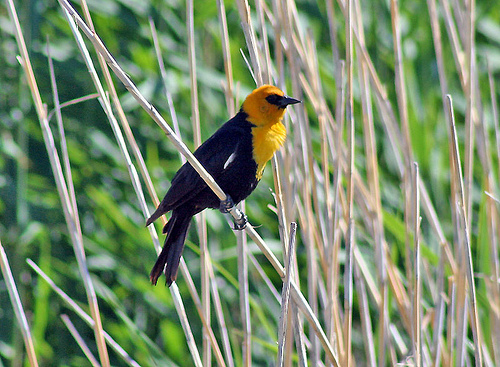
this is a black bird with a yellowish orange head and chest and a sharp black bill.
a bird with an orange head and breast with black covering the rest of its body.
bird has black body feathers, yellow breast feather, and black beak
this bird has a black, yellow head and breast and black for the rest of its body.
this bird has a bright yellow breast and throat, black back and rectrices and a black eyering and malar stripe.
this bird has wings that are black and has a yellow bellythe bird has a black cheek patch, yellow breast and black back.
a fully black bird with a black bill and a bright yellow head and breast.
this bird has a yellow breast, black beak and long black tailfeathers.
this medium-sized bird has a black body, yellow head and chest, and black eyebrows.
Species: Yellow Headed Blackbird